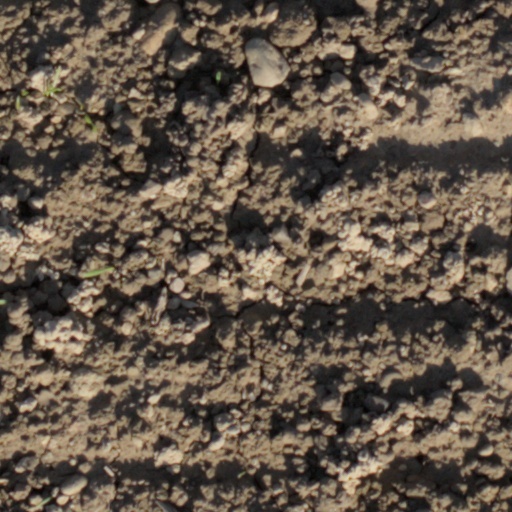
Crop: wheat